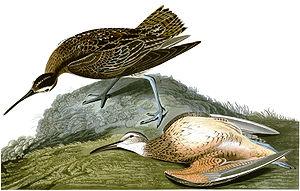
Le Courlis esquimau est une espèce d'oiseaux de la famille des scolopacidés.